Son of Manjeet Singh

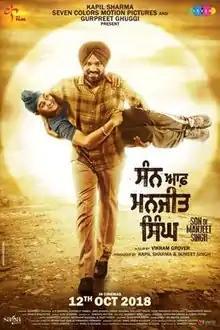
Theatrical release poster

Son of Manjeet Singh is a 2018 Indian-Punjabi film directed by Vikram Grover. The film is co-produced by K9 Films and Seven Color Motion Pictures and stars Gurpreet Ghuggi, Karamjit Anmol, Japji Khaira, B.N. Sharma, Harby Sangha and Malkit Rouni in pivotal roles. It is a remake of 2010 Marathi film "Shikshanachya Aaicha Gho!".